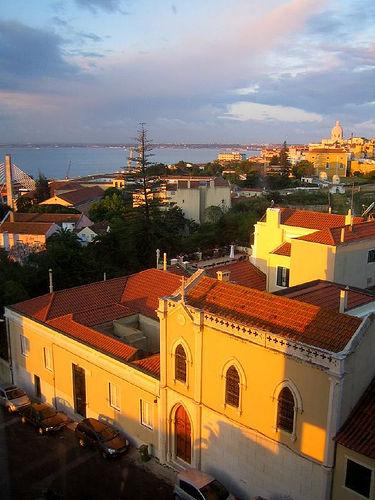
Weather: cloudy or overcast